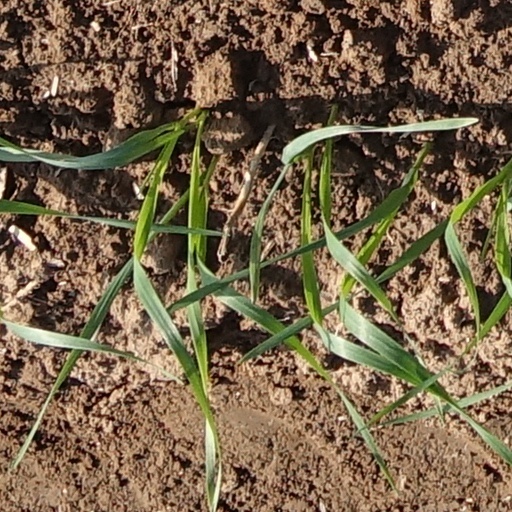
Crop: wheat